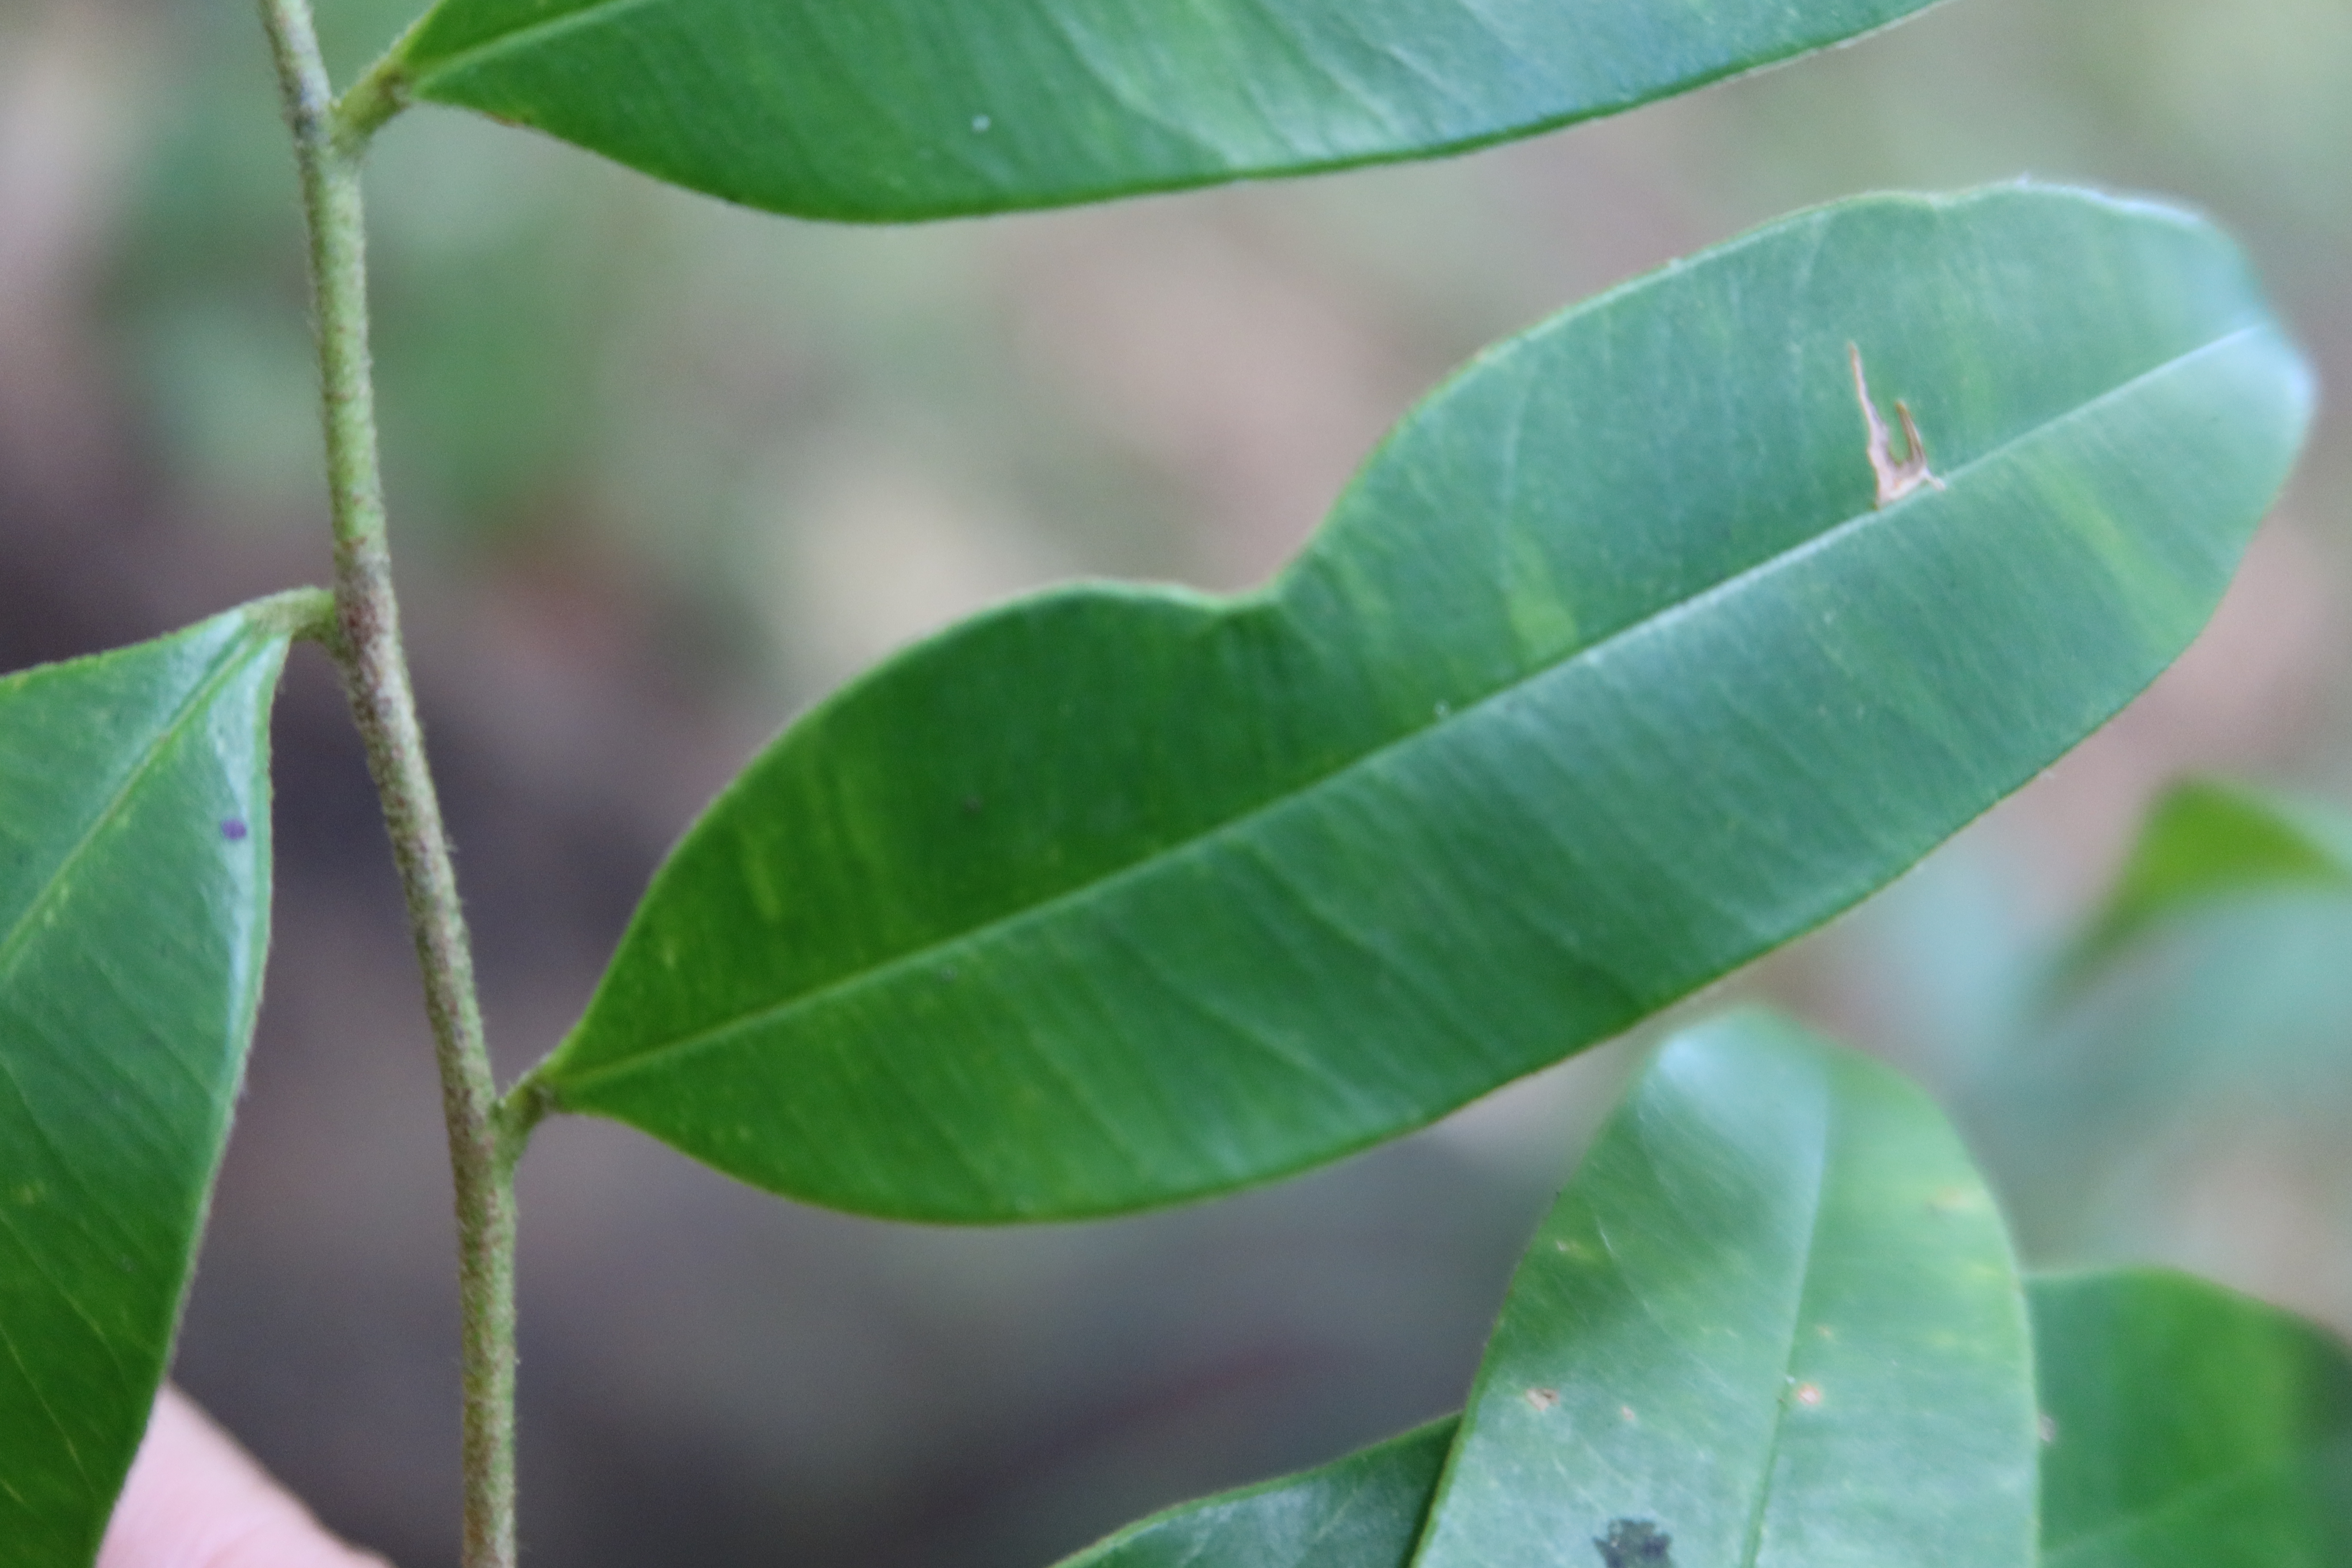
Label: Brown spots